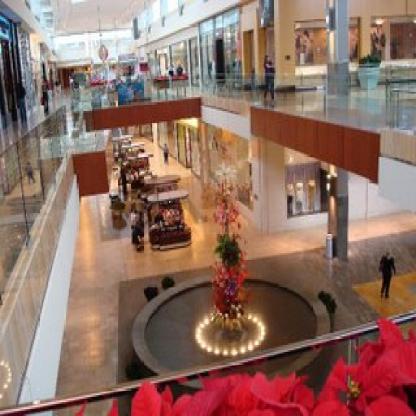
Scene: Indoor